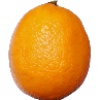
Label: lemon_meyer